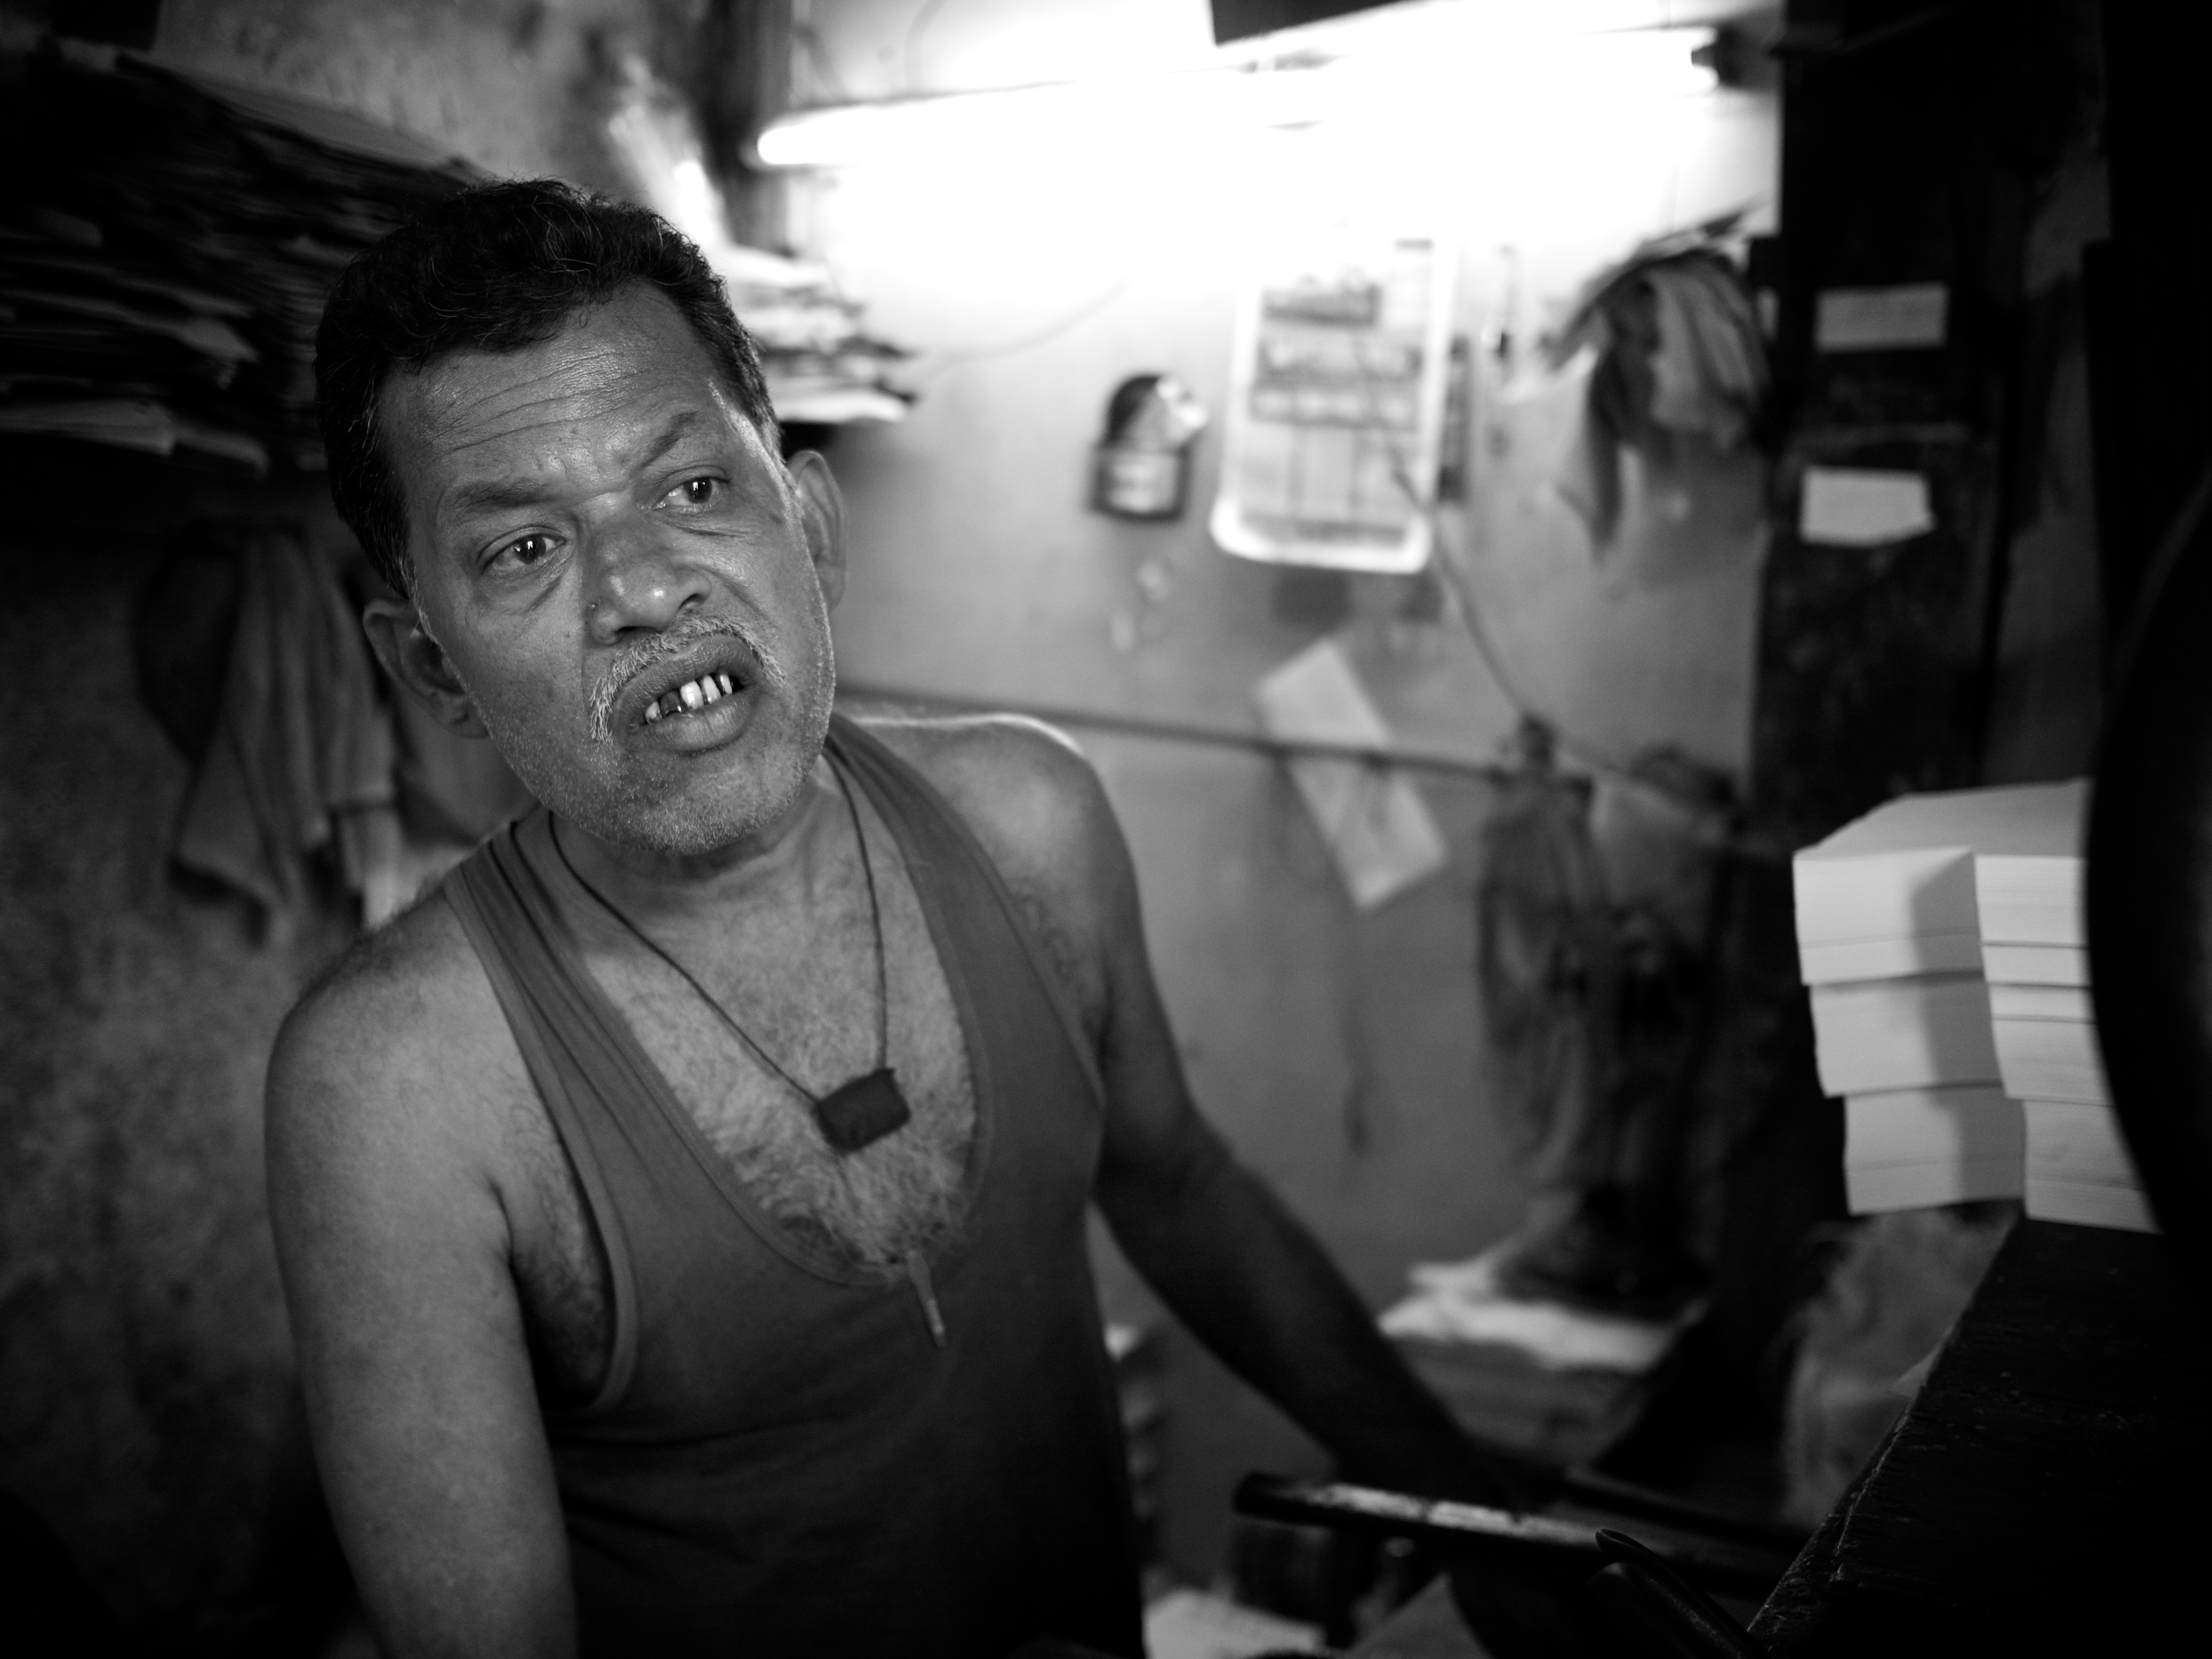
person, black and white, white, street, photography, ebook, training, black, monochrome, streetphotography, flickr, thomas, video, olympus, omd, fuji, leica, monochrom, leuthard, hcb, thomasleuthard, monochrome photography, film noir